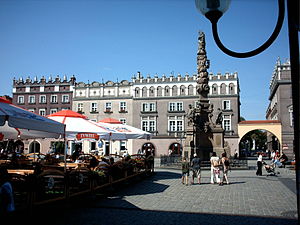
Racibórz
Racibórz er en by i det sydlige Polen med 56.727 indbyggere. Racibórz ligger i Śląskie voivodskab.